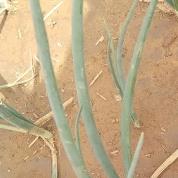
Crop: Onion
Condition: healthy-leaf